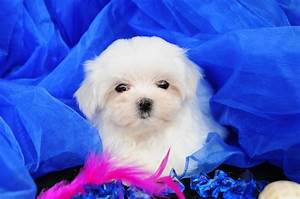
Label: cane